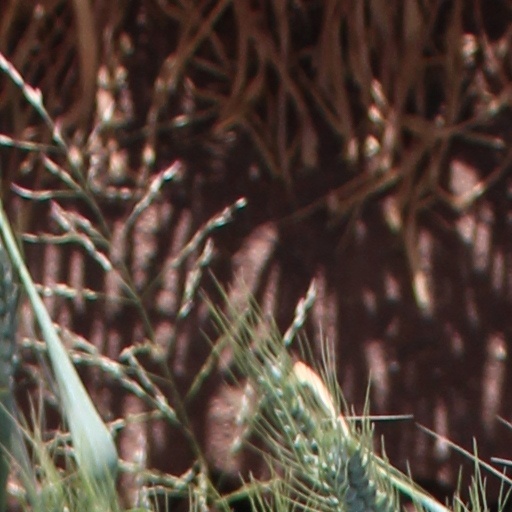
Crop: wheat